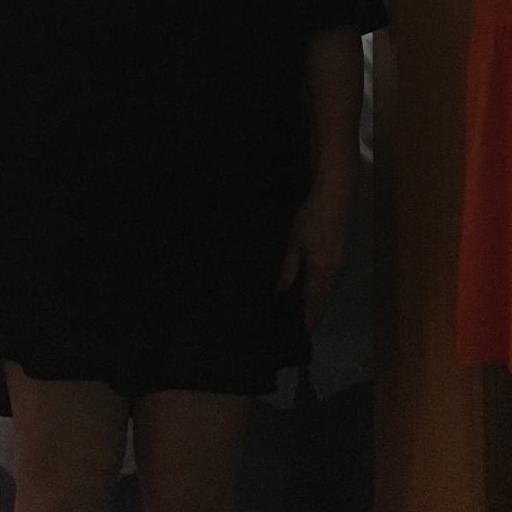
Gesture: no_gesture